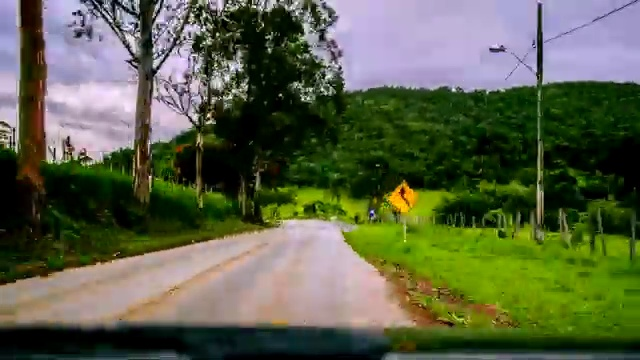
Fire: no
Smoke: no